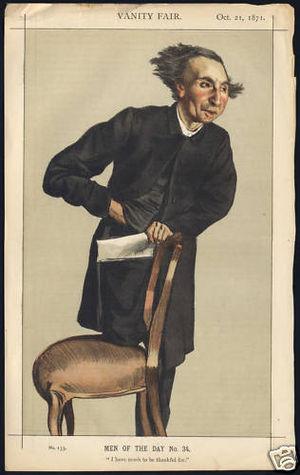
Charles Voysey était un vicaire anglican condamné pour hérésie par le Privy Council qui fonda ensuite une Église théiste.
Annie Besant, est une conférencière, féministe, libre-penseuse, socialiste et théosophe britannique, qui prit part à la lutte ouvrière avant de diriger la Société théosophique puis de lutter pour l'indépendance de l'Inde.